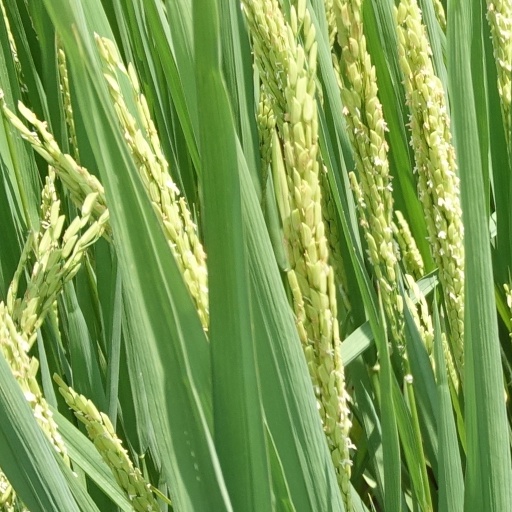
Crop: rice